Act of Settlement 1701

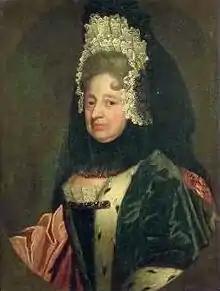
Sophia, Electress of Hanover

Following the Glorious Revolution, the line of succession to the English throne was governed by the Bill of Rights 1689, which declared that the flight of James II from England to France during the revolution amounted to an abdication of the throne and that James's daughter Mary II and her husband/cousin, William III (William of Orange, who was also James's nephew), were James's successors. The Bill of Rights also provided that the line of succession would go through Mary's Protestant descendants by William and any possible future husband should she outlive him, then through Mary's sister Anne and her Protestant descendants, and then to the Protestant descendants of William III by a possible later marriage should he outlive Mary. During the debate, the House of Lords had attempted to append Sophia and her descendants to the line of succession, but the amendment failed in the Commons.